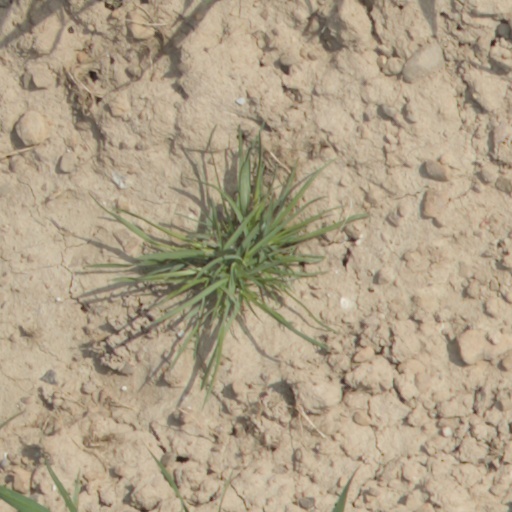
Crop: wheat